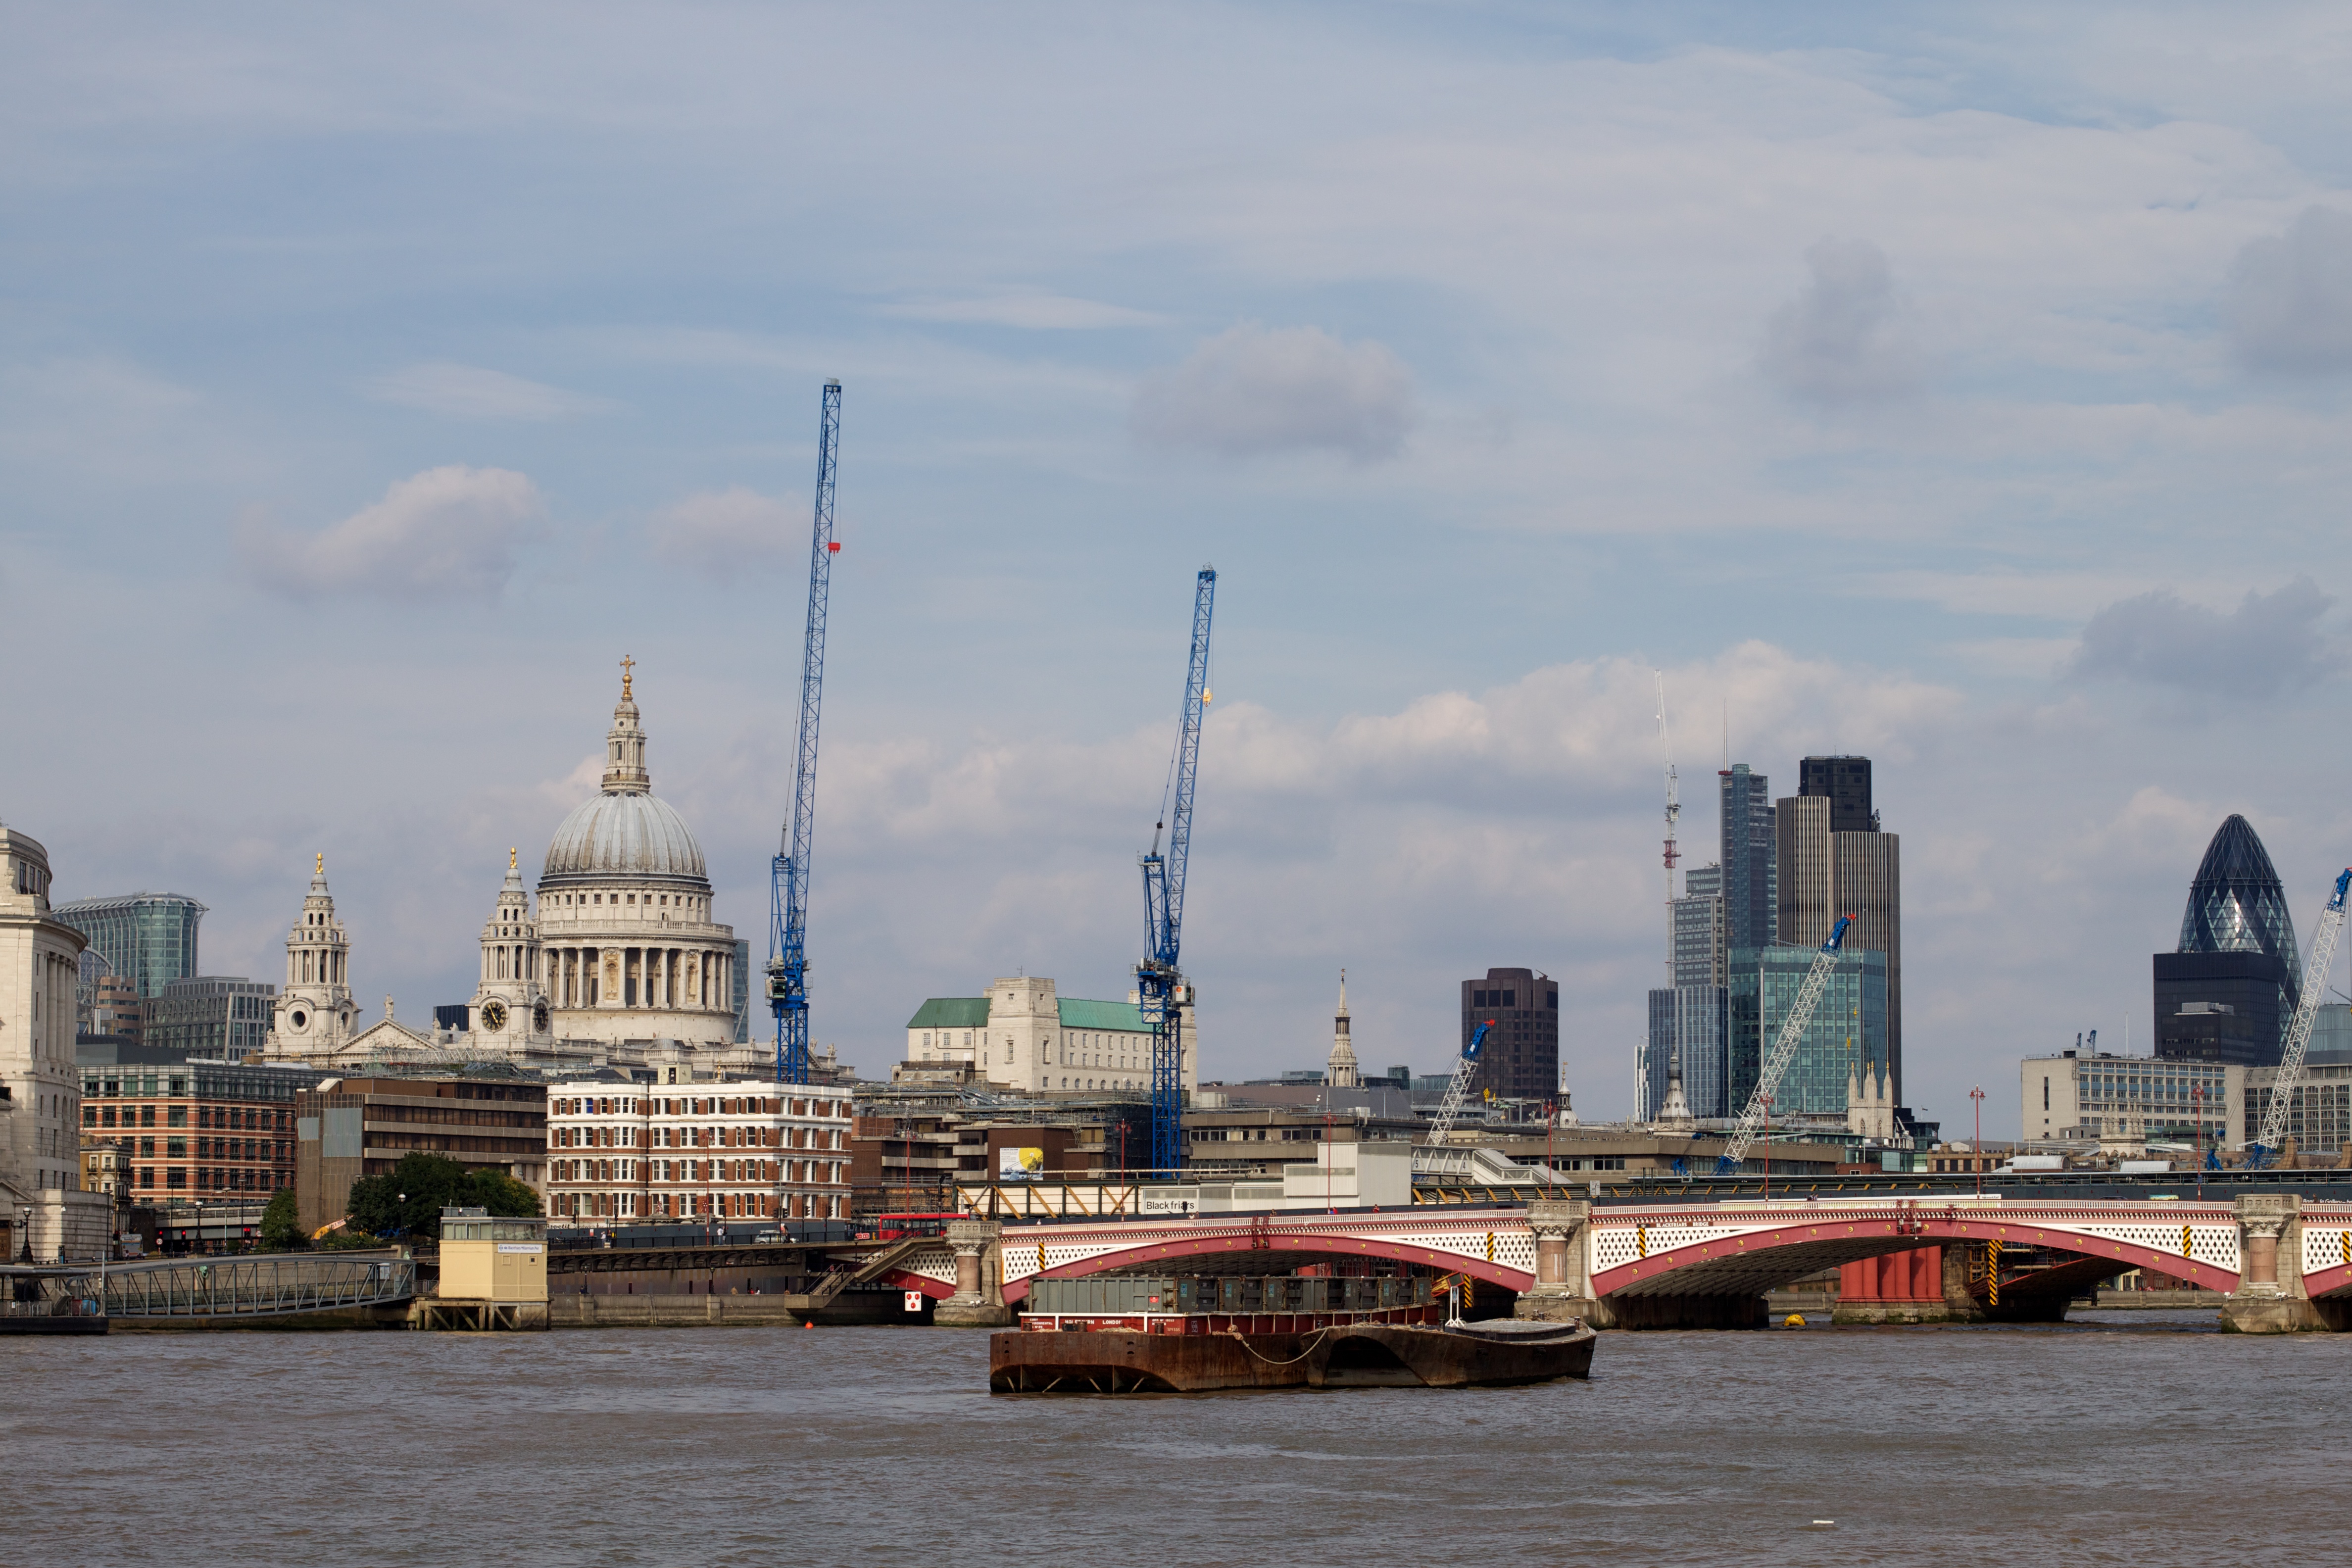
sea, coast, horizon, bridge, skyline, city, skyscraper, river, cityscape, downtown, evening, reflection, vehicle, landmark, harbor, waterway, urban area, human settlement